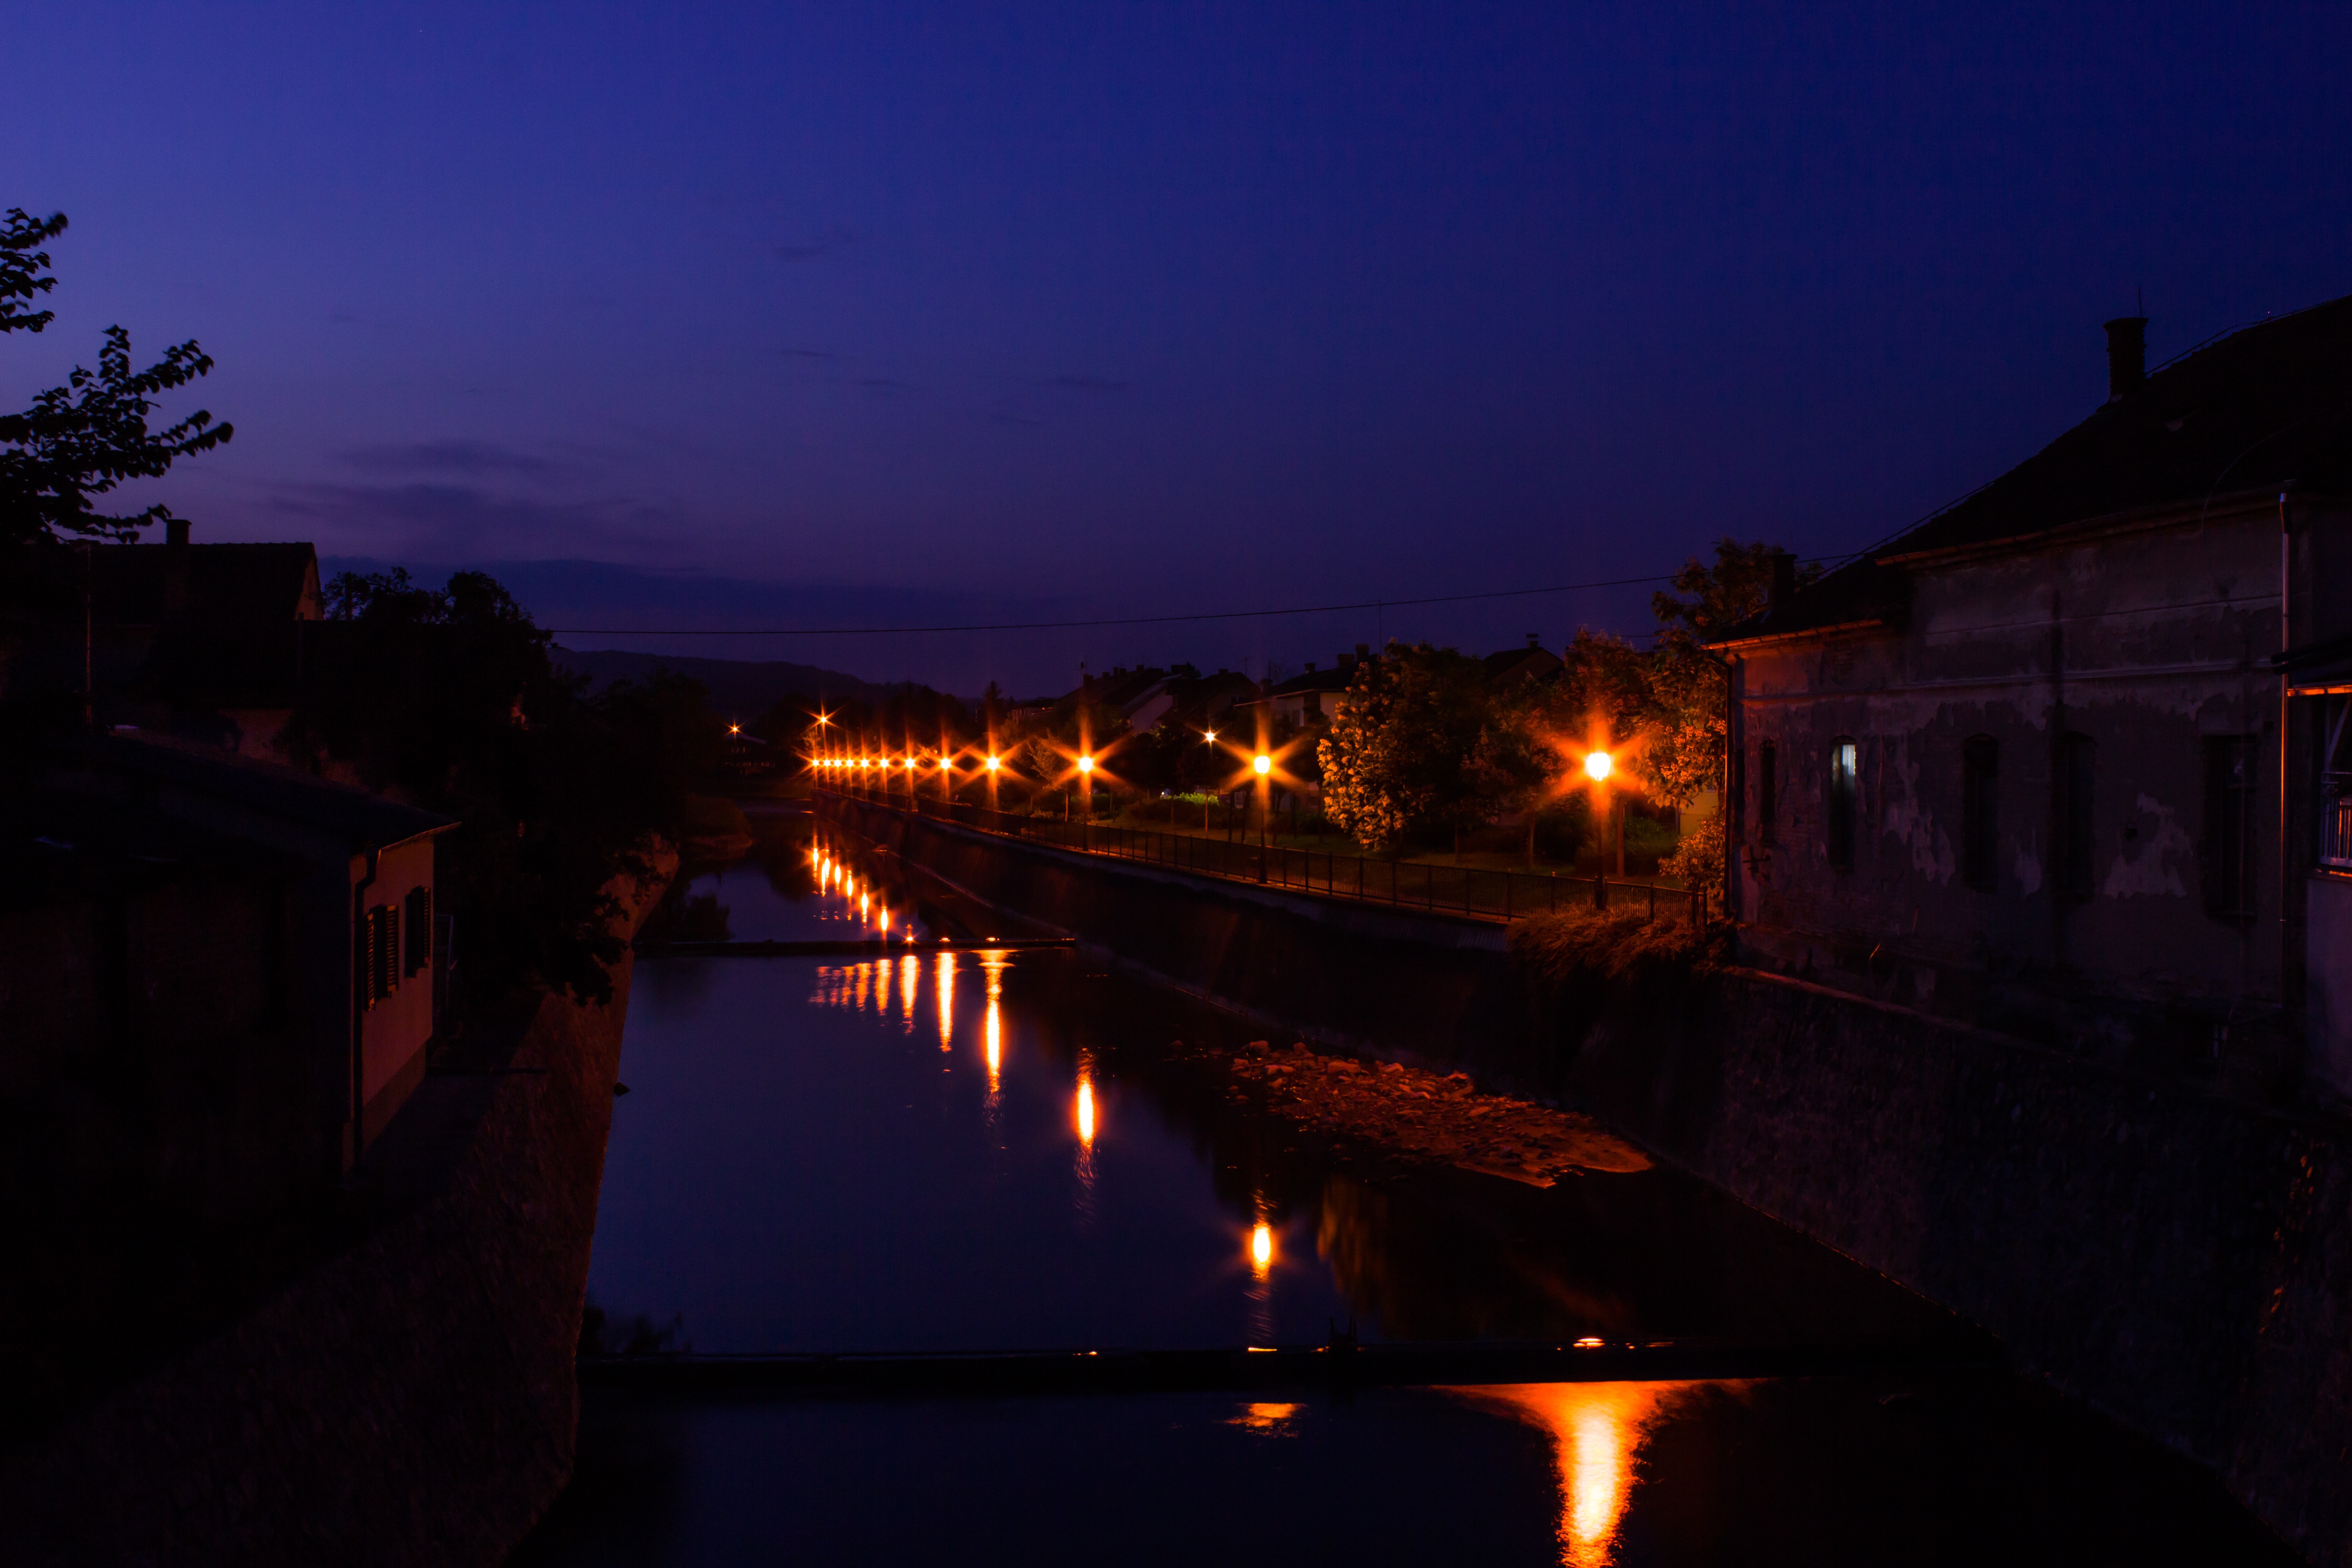
water, light, sunrise, sunset, night, morning, town, view, dawn, city, urban, river, dusk, evening, twilight, reflection, park, scenery, darkness, blue, lighting, waterway, lights, reflections, scene